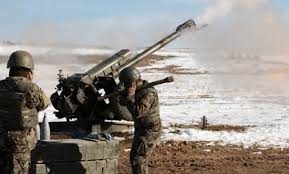
Label: Self Propelled Artillery